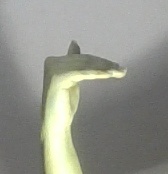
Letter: khaa